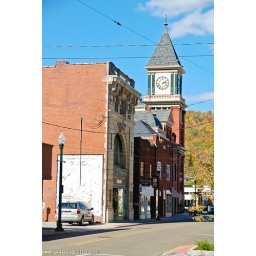
This clock tower is a part of the old Town Hall in Bradford